Party

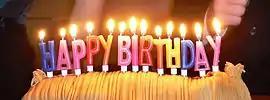
A birthday cake with lit novelty candles

A party is a gathering of people who have been invited by a host for the purposes of socializing, conversation, recreation, or as part of a festival or other commemoration or celebration of a special occasion. A party will often feature food and beverages, and often conversation, music, dancing, or other forms of entertainment.